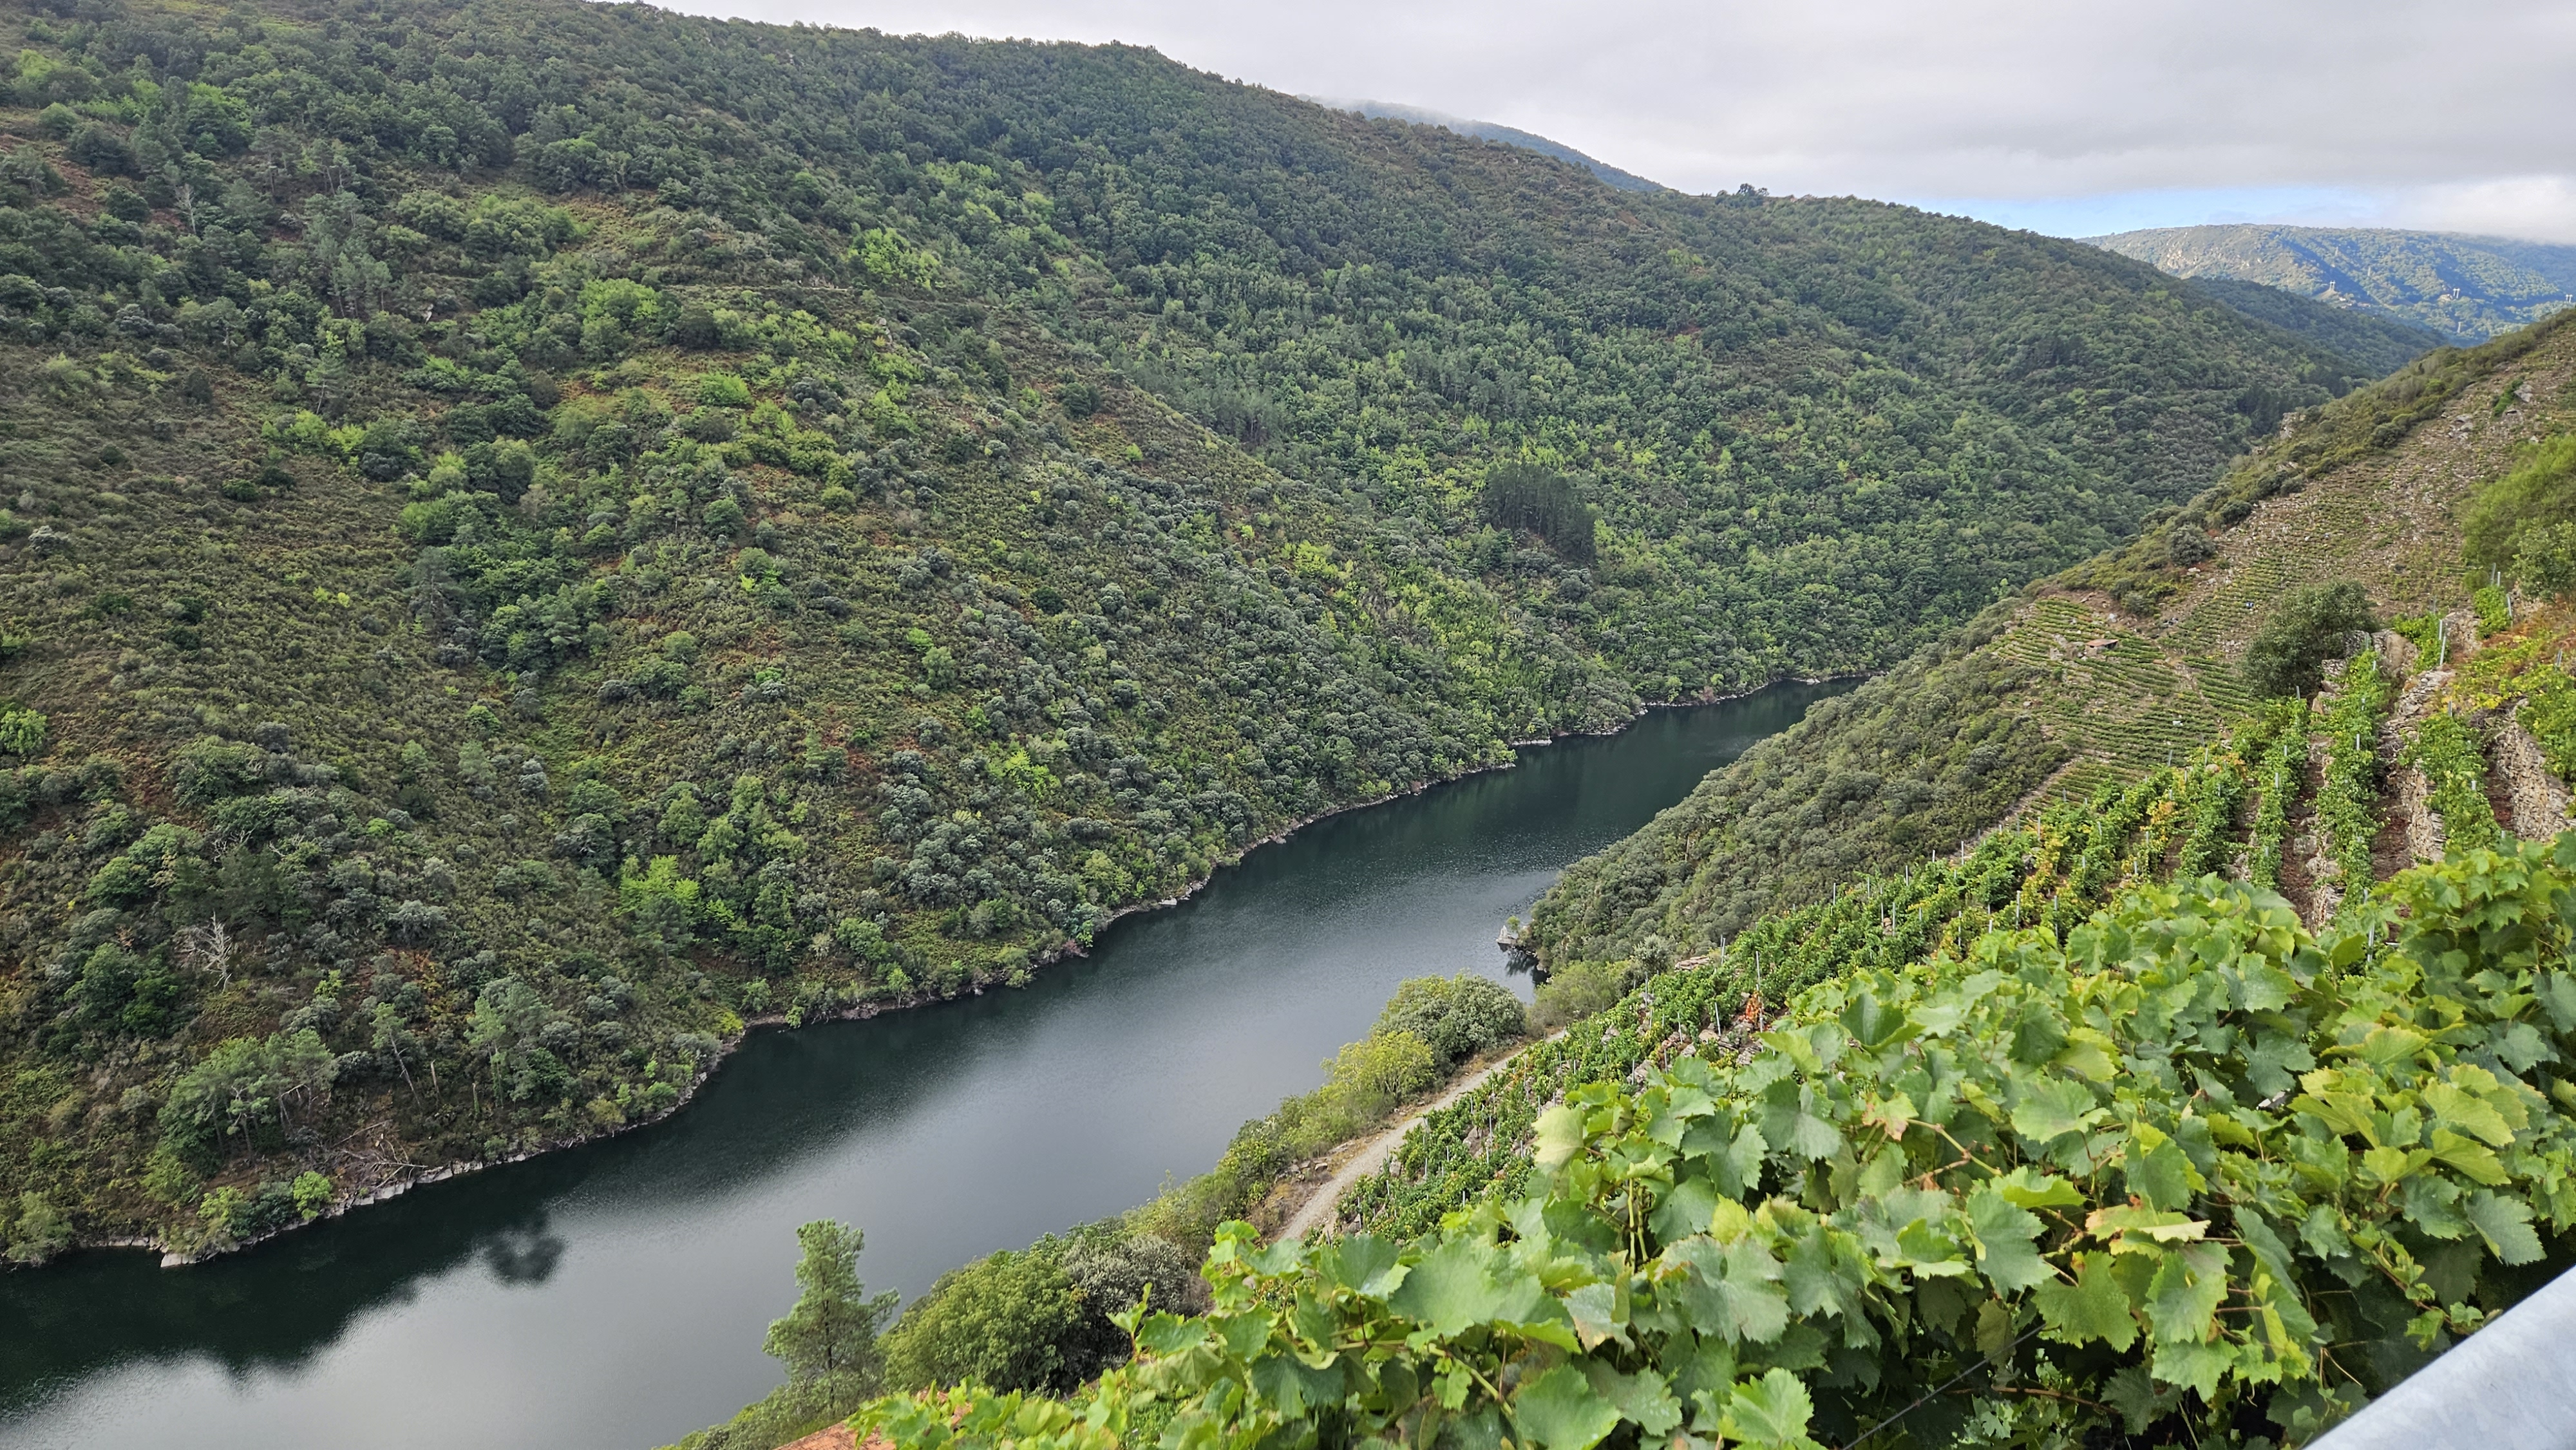
valley, river, geology, upper, course, vineyard, water, water resources, plant community, mountain, plant, nature, sky, natural landscape, fluvial landforms of streams, vegetation, lake, cloud, highland, body of water, biome, watercourse, bank, landscape, mountainous landforms, groundcover, tree, forest, hill, reservoir, jungle, riparian zone, temperate broadleaf and mixed forest, wilderness, hill station, nature reserve, tarn, tropical and subtropical coniferous forests, chaparral, lake district, loch, valdivian temperate rain forest, rainforest, mountain range, riparian forest, plantation, bird's eye view, old growth forest, stream, tropics, aerial photography, agriculture, tributary, sound, rock, mountain river